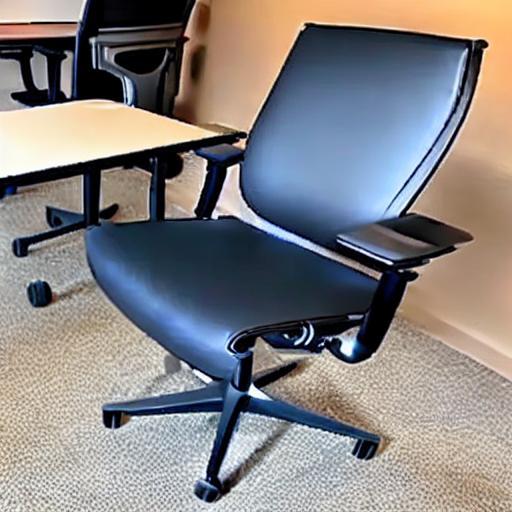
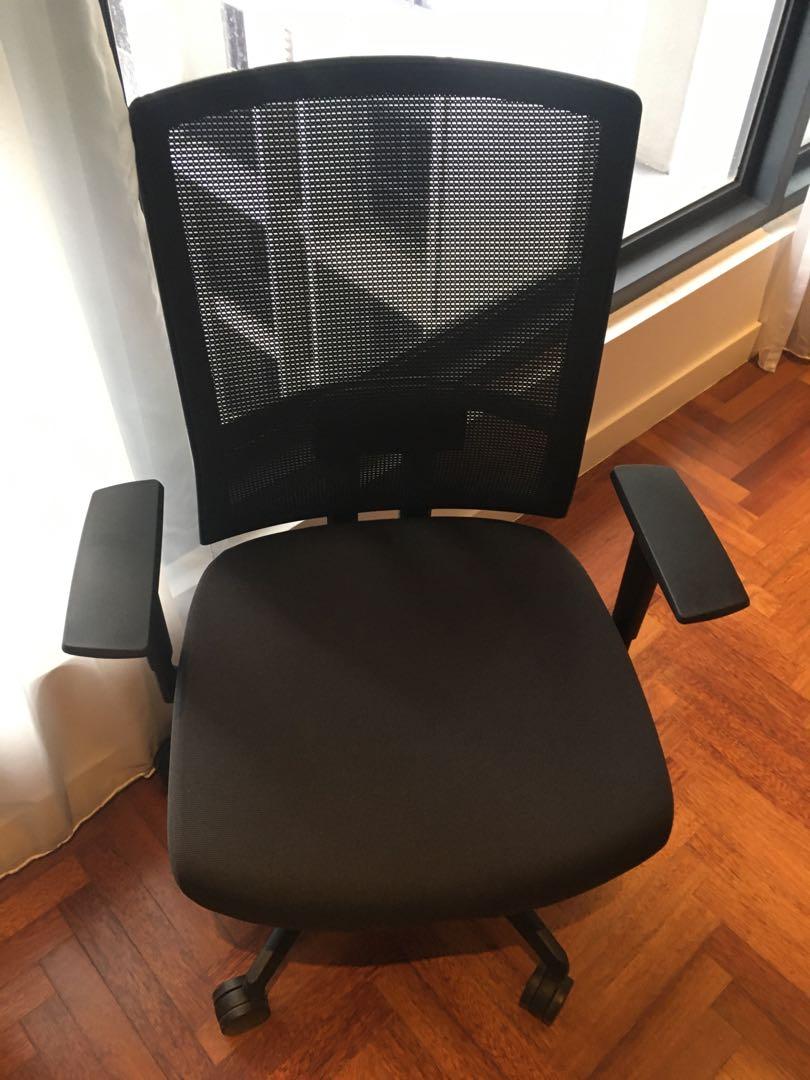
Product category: items_chair
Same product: no